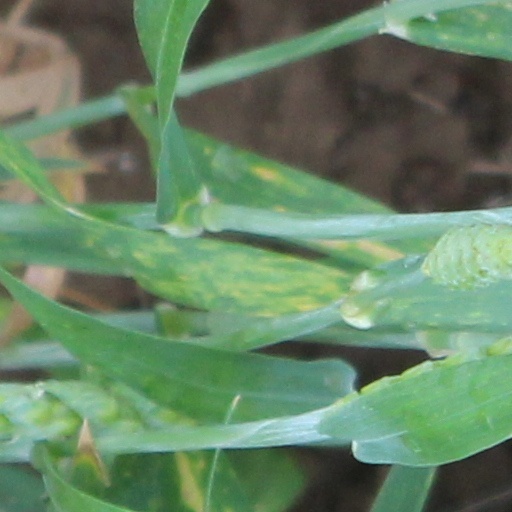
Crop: wheat